Edvardas Gudavičius

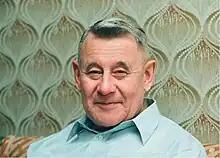

Edvardas Gudavičius (6 September 1929 – 27 January 2020) was a Lithuanian historian. He was known as one of the best historians in Lithuania specializing in the early history of Grand Duchy of Lithuania and is an author of many publications.